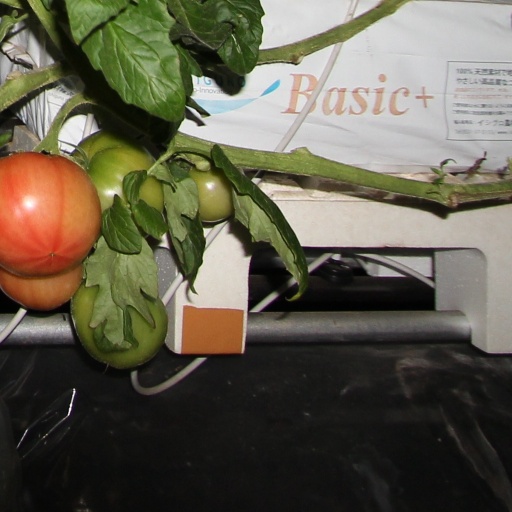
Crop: tomato